Stone Age

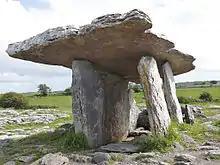
Poulnabrone dolmen in County Clare, Ireland

The Early Stone Age in Africa is not to be identified with "Old Stone Age", a translation of Paleolithic, or with Paleolithic, or with the "Earlier Stone Age" that originally meant what became the Paleolithic and Mesolithic. In the initial decades of its definition by the Pan-African Congress of Prehistory, it was parallel in Africa to the Upper and Middle Paleolithic. However, since then Radiocarbon dating has shown that the Middle Stone Age is in fact contemporaneous with the Middle Paleolithic. The Early Stone Age therefore is contemporaneous with the Lower Paleolithic and happens to include the same main technologies, Oldowan and Acheulean, which produced Mode 1 and Mode 2 stone tools respectively. A distinct regional term is warranted, however, by the location and chronology of the sites and the exact typology.